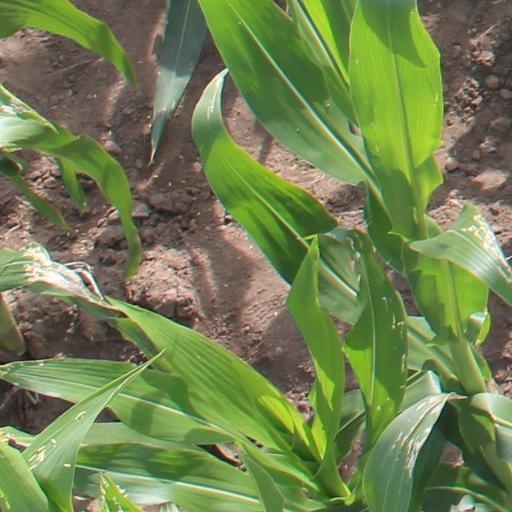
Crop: maize; corn